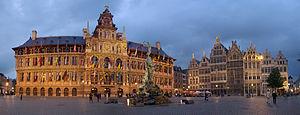
La Grand-Place est la place centrale de la ville d'Anvers, située dans le centre historique, à quelques centaines de mètres de l'Escaut.